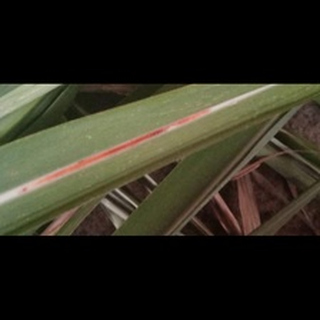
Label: sugarcane_red_rot